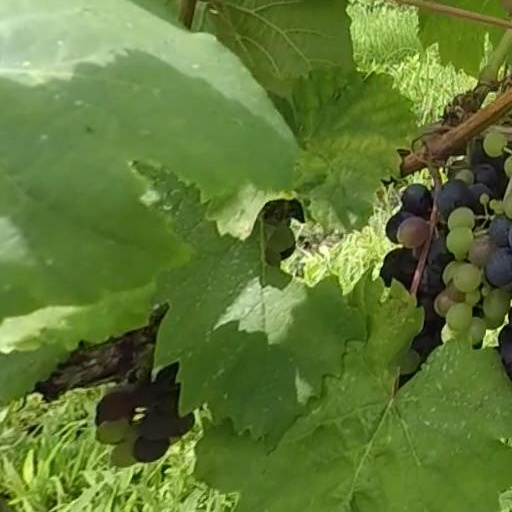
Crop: grape